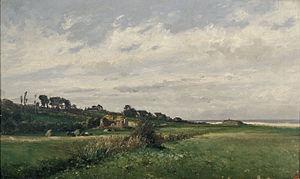
Villerville est une commune française, ancien village de pêcheurs, située dans le département du Calvados en région Normandie, peuplée de 627 habitants.